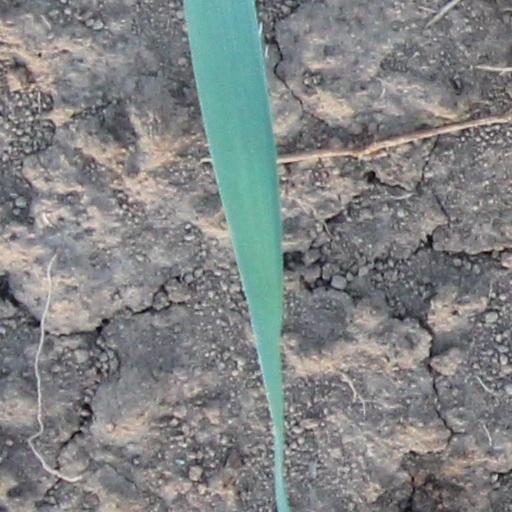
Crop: wheat